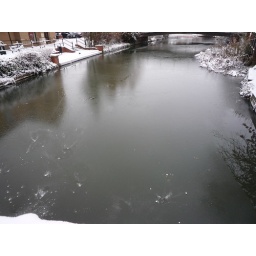
iced river apart from under the bridge